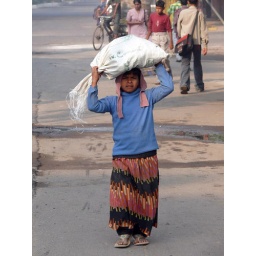
This very colorful girl was spotted near our hotel. I took several pictures she enjoyed posing for.